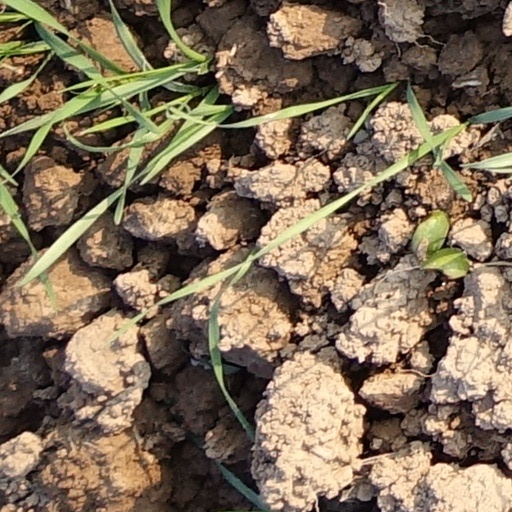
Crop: wheat